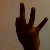
The image shows a hand gesture representing the number 9 in Indian Sign Language.